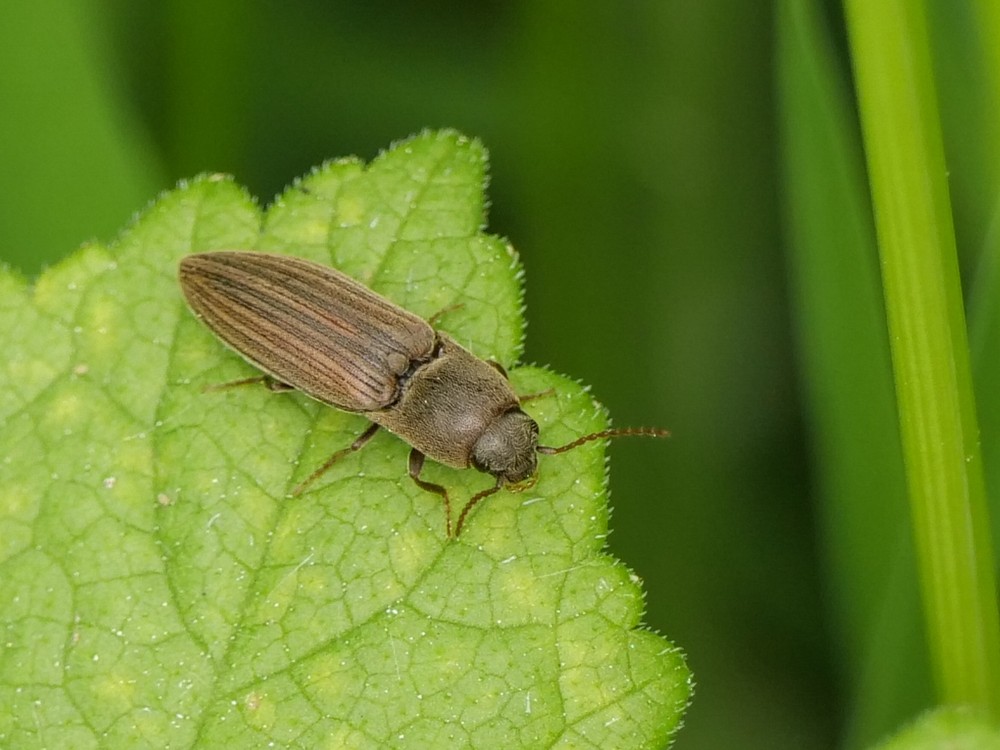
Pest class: clickbeetles_wireworms